Dengfeng

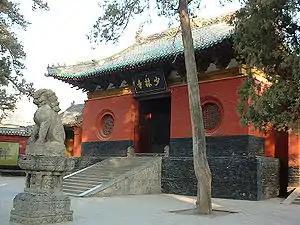
Shaolin Temple

In 2010, UNESCO inscribed several of the most renowned sites of Dengfeng onto its World Heritage List under the title "Historic Monuments of Dengfeng in 'The Center of Heaven and Earth'." The World Heritage Site includes several historic gates, temples, a Confucian academy and the Gaocheng Observatory: